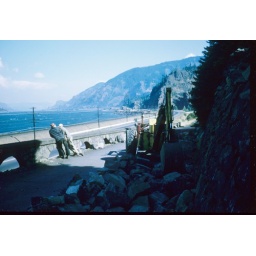
&lt;b&gt;Cut stone from this wall used in base of Zen Garden&lt;/b&gt;|| Fred Clyde &amp;amp; John Mall.